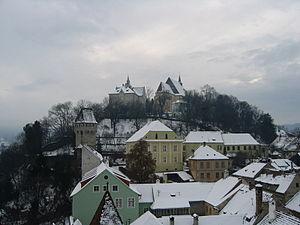
Sighișoara est une ville et une municipalité de Transylvanie, Roumanie. Elle est peuplée de 32 570 habitants en 2007. C'est également une destination touristique connue pour son patrimoine historique, listée comme patrimoine mondial à l'UNESCO.